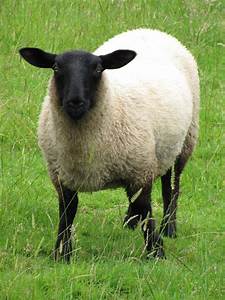
Label: sheep